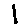
Label: 1